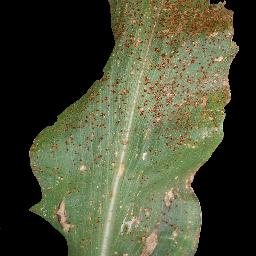
Label: Corn___Common_rust